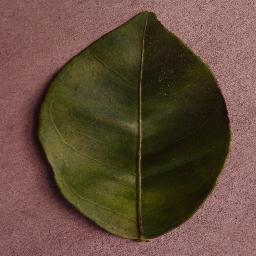
Label: Orange___Haunglongbing_(Citrus_greening)